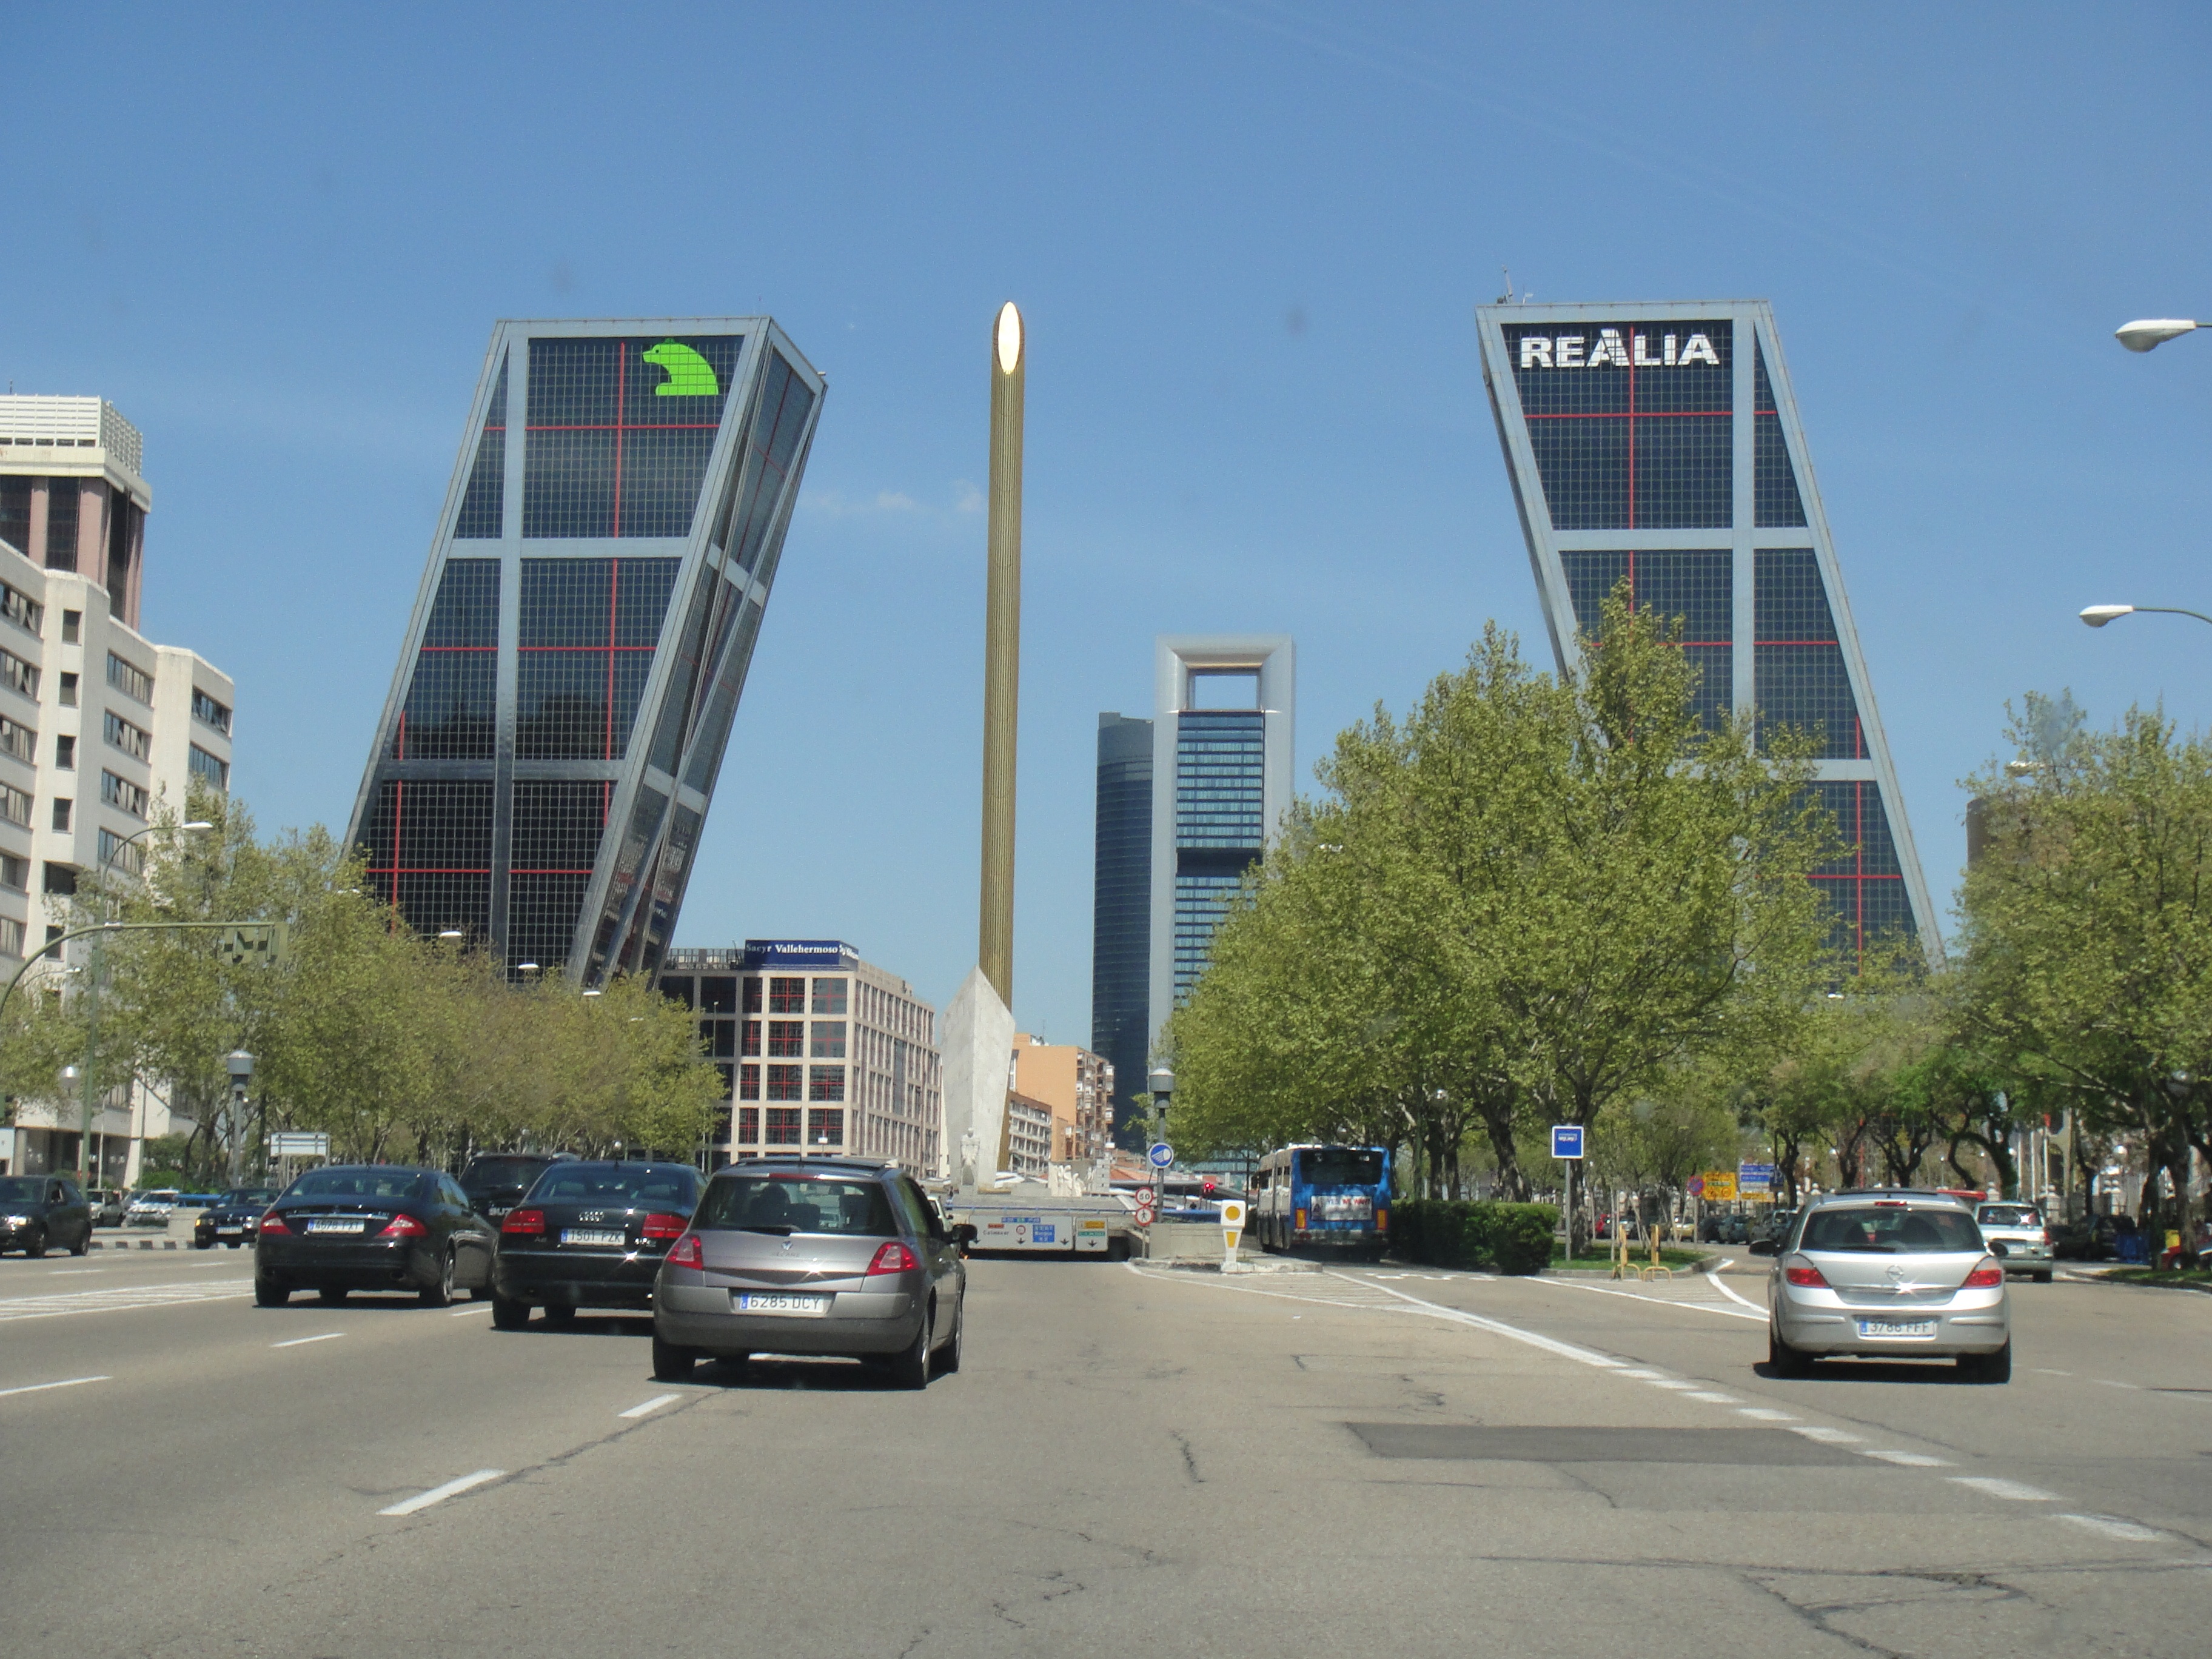
pedestrian, road, skyline, traffic, highway, city, skyscraper, overpass, cityscape, downtown, intersection, lane, lighting, tower block, public transport, buildings, infrastructure, madrid, neighbourhood, urban area, residential area, human settlement, metropolitan area, controlled access highway, leaning towers, torres kio